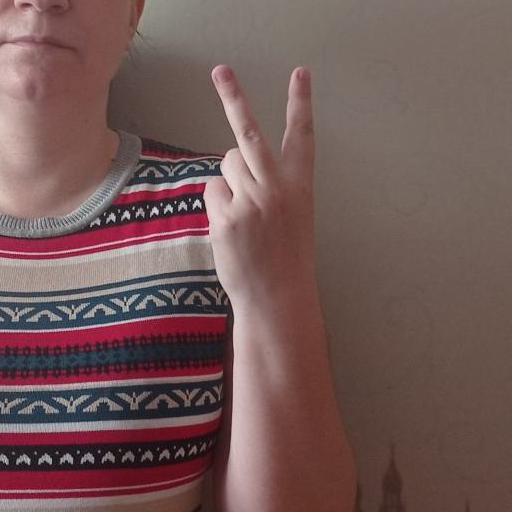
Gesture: peace_inverted